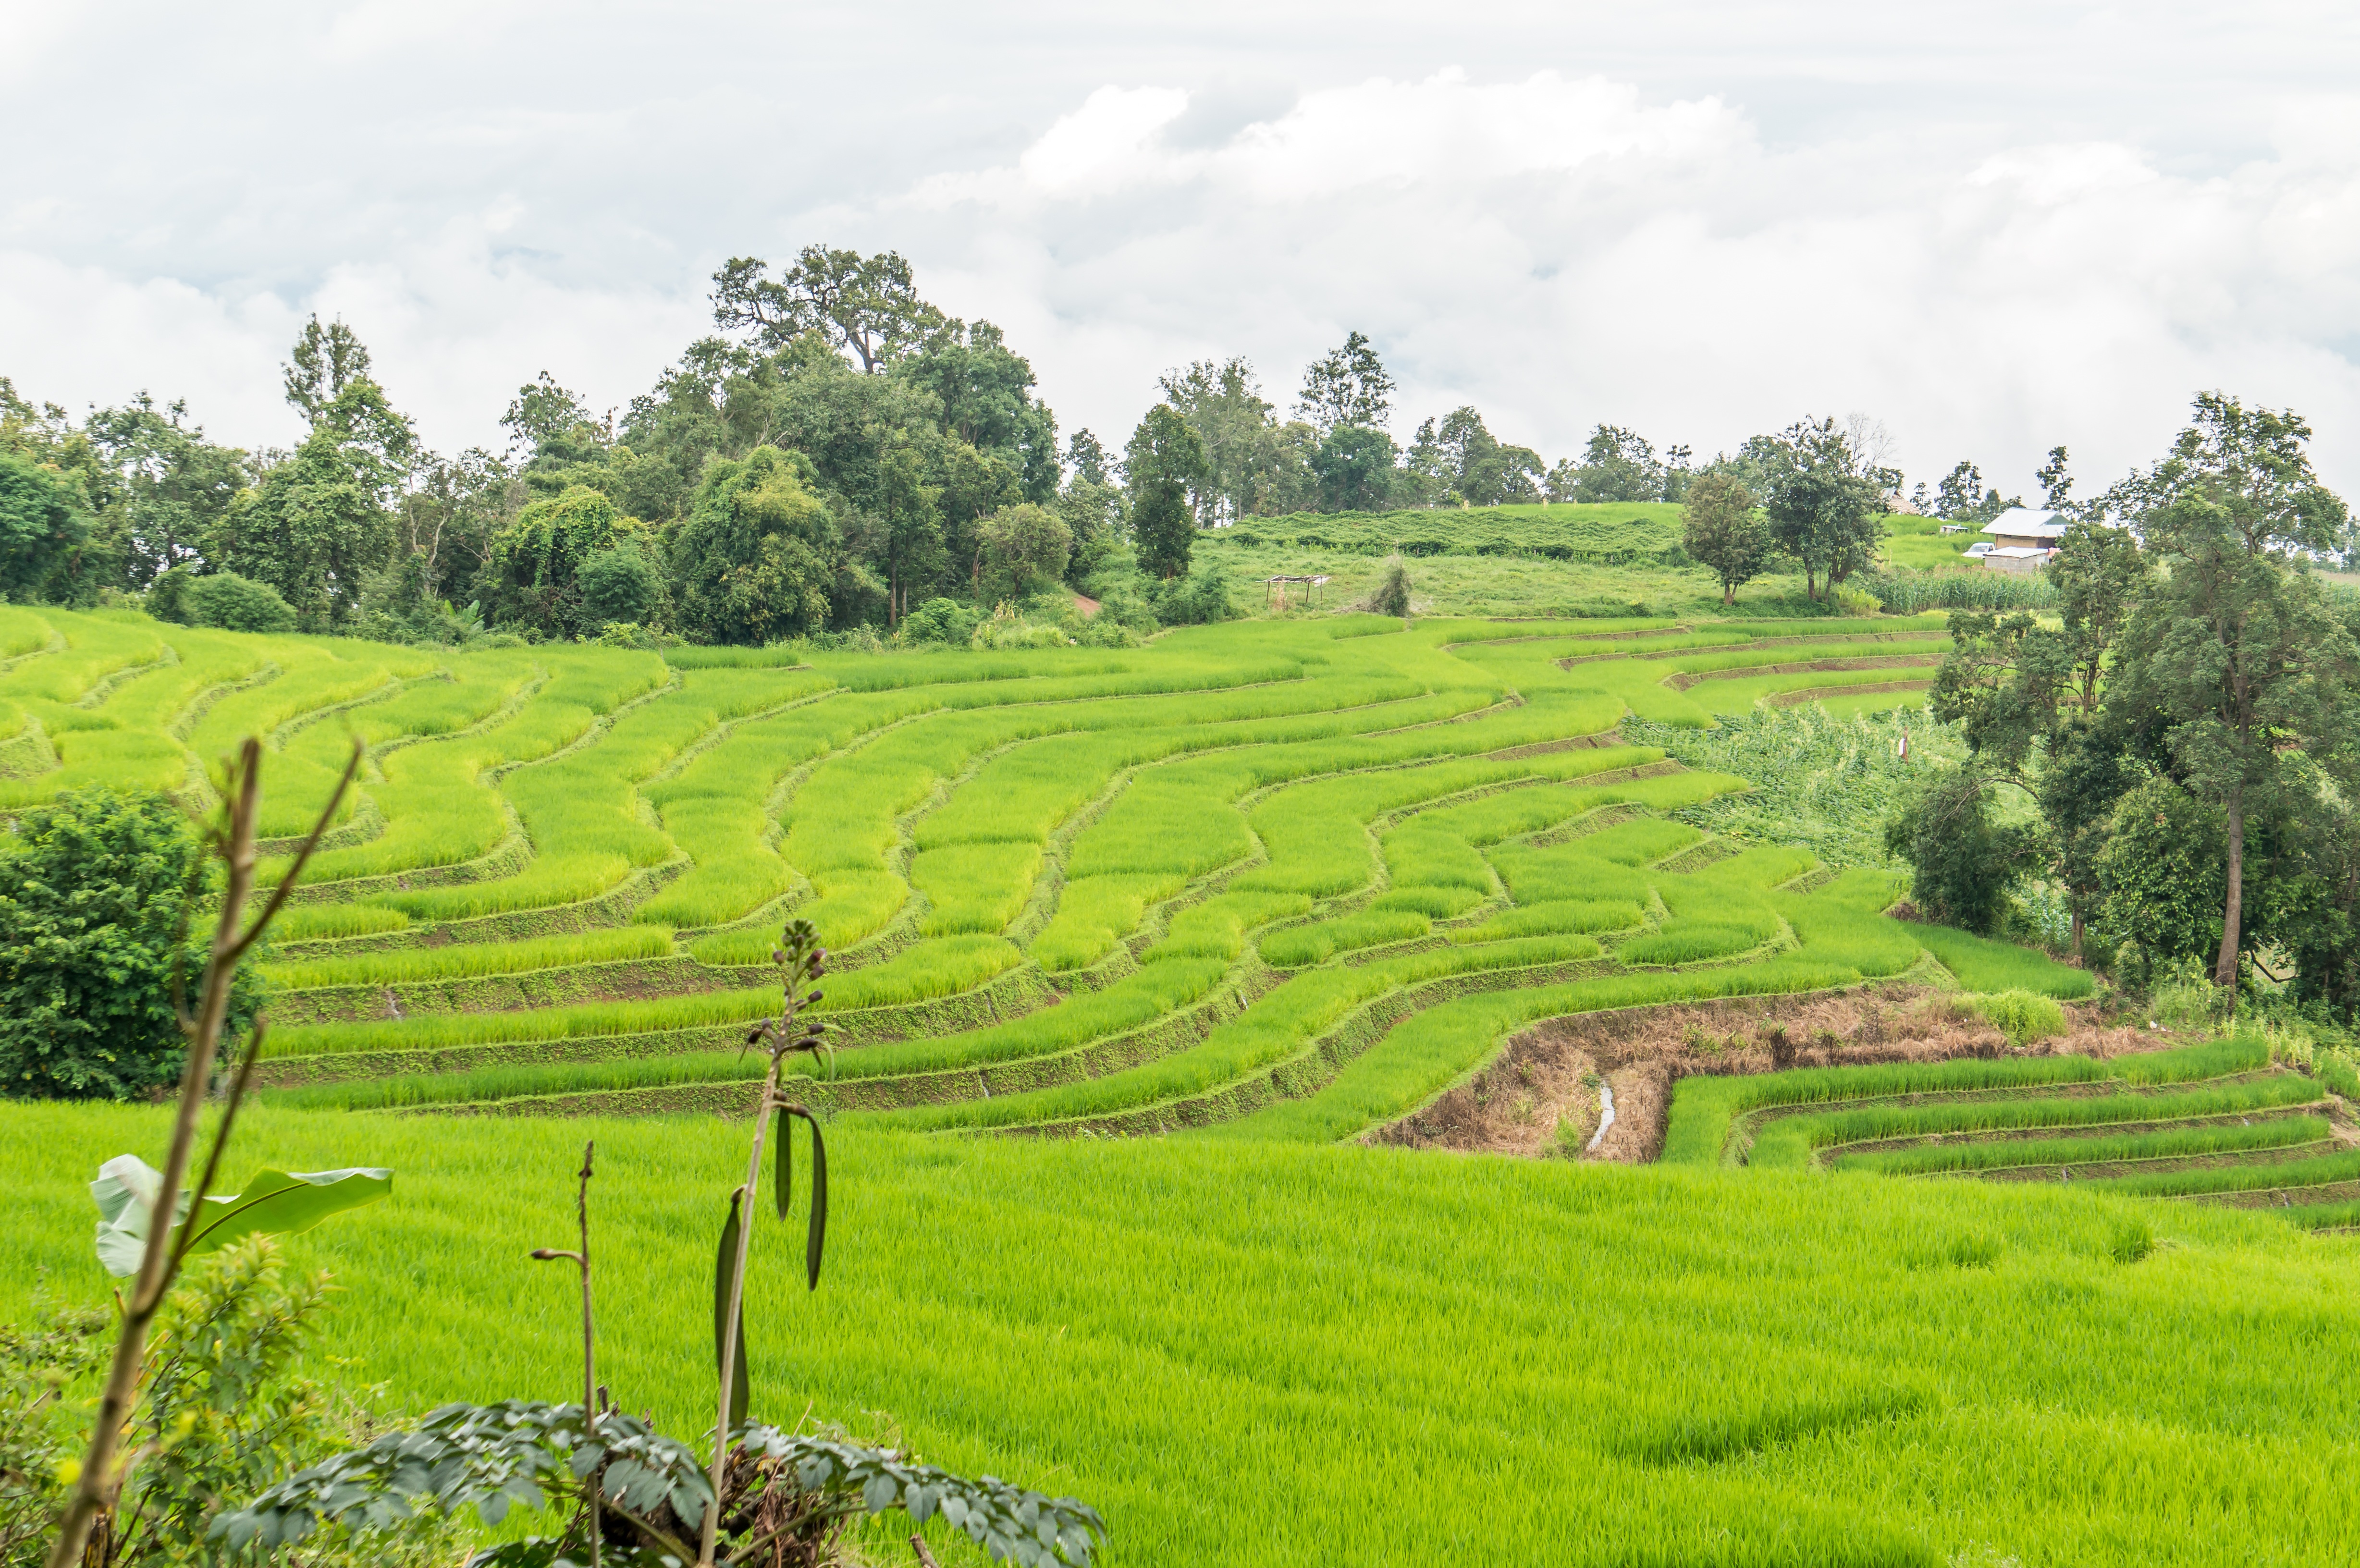
landscape, mountain, field, farm, meadow, prairie, hill, pasture, scenery, soil, agriculture, rice, plain, thailand, terrace, grassland, plantation, plateau, ecosystem, rural area, paddy field, chiang mai, rice terrace, rice field, geographical feature